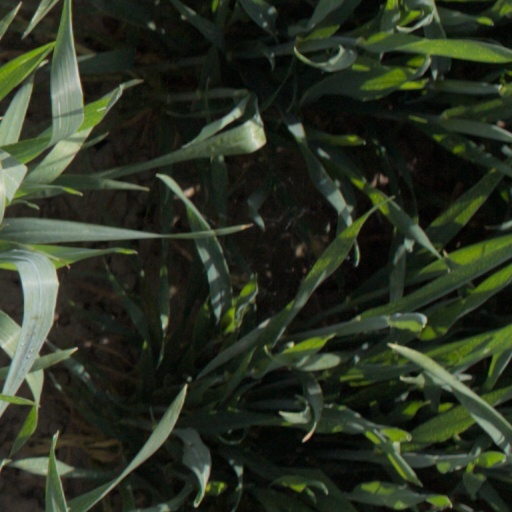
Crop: wheat